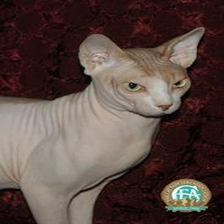
Species: cat
Breed: Sphynx